Duke of Cornwall's Light Infantry

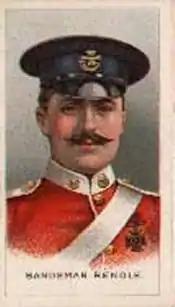
Sergeant Thomas Edward Rendle, VC

The Duke of Cornwall's Light Infantry regimental collections are displayed at Cornwall's Regimental Museum at Victoria Barracks in Bodmin. St Petroc's Church, Bodmin was the regimental place of worship where there are memorials to some of the servicemen and regimental colours from the past.